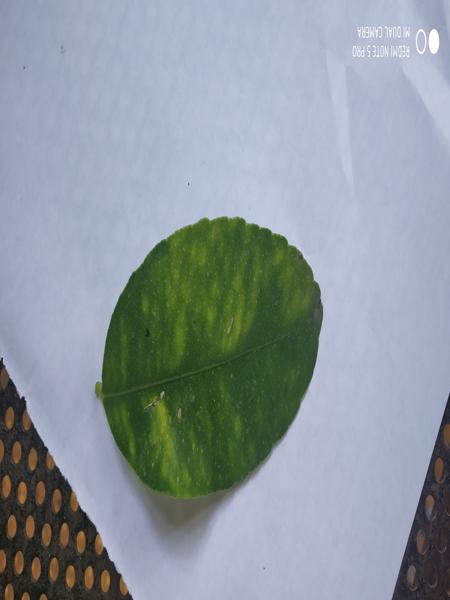
Plant: Citron lime (herelikai)